Choir, Mongolia

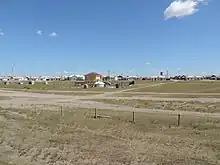
Generic view of Choir

Choir is a city in east-central Mongolia. It is the capital of Govisümber Province. Choir is officially known as Sümber sum.